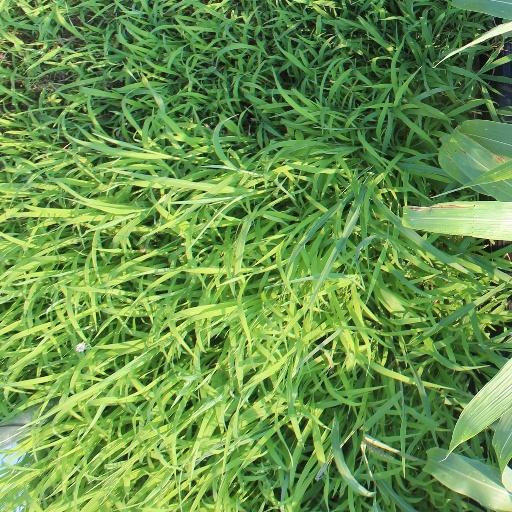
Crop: sorghum